Life Care Centers of America

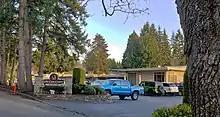
Life Care Center of Kirkland in 2020

A Life Care Center facility in Kirkland, Washington was the source of a major outbreak of COVID-19 first reported on February 19, 2020, which became the first outbreak in a United States nursing home. On February 19 there were 120 residents and 180 Center employees at the facility. By March 18, 101 of the residents had been diagnosed with COVID-19, and thirty-four residents had died, for a case fatality rate of 33.7%. On April 2, 2020, Life Care Center was fined $611,000 for deficiencies in its response to the outbreak, and has until September 16, 2020, to correct the deficiencies, or else face termination of its participation in the Medicare/Medicaid program.